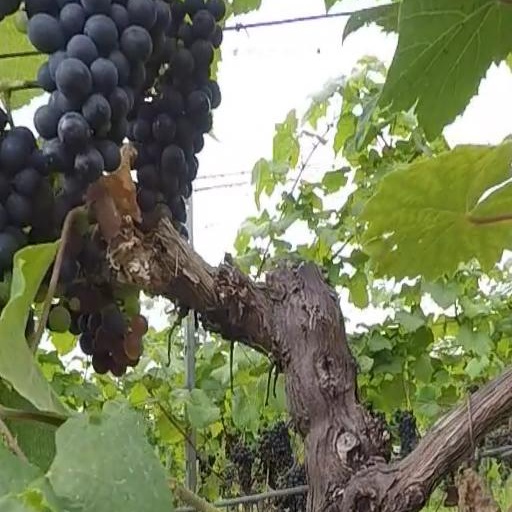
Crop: grape